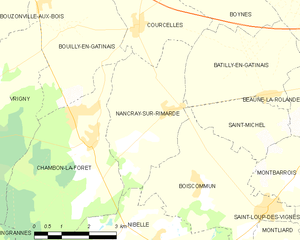
Nancray-sur-Rimarde est une commune française, située dans le département du Loiret en région Centre-Val de Loire.